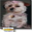
Label: dog